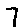
Label: 7